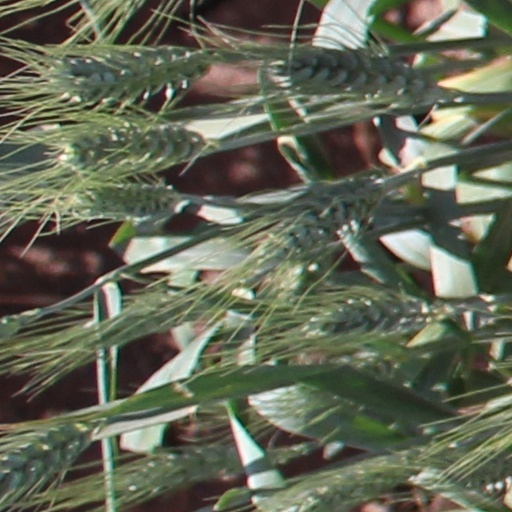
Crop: wheat